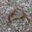
Label: shrew